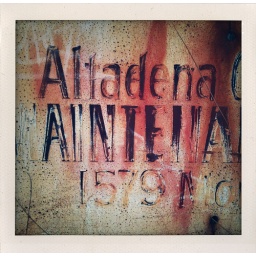
This was an old maintenance sign on a rusty fence behind some bushes around the outskirts of a golf course.